Pima Revolt (1751)

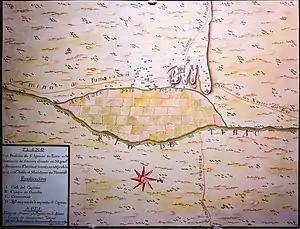
A Spanish colonial map of Tubac from 1767, the site of the San Ignacio de Tubac Presidio, constructed as a result of conflicts with the Pima and other natives.

The Pima Revolt, also known as the O'odham Uprising or the Pima Outbreak, was a revolt of Pima native Americans in 1751 against colonial forces in Spanish Arizona and one of the major northern frontier conflicts in early New Spain.